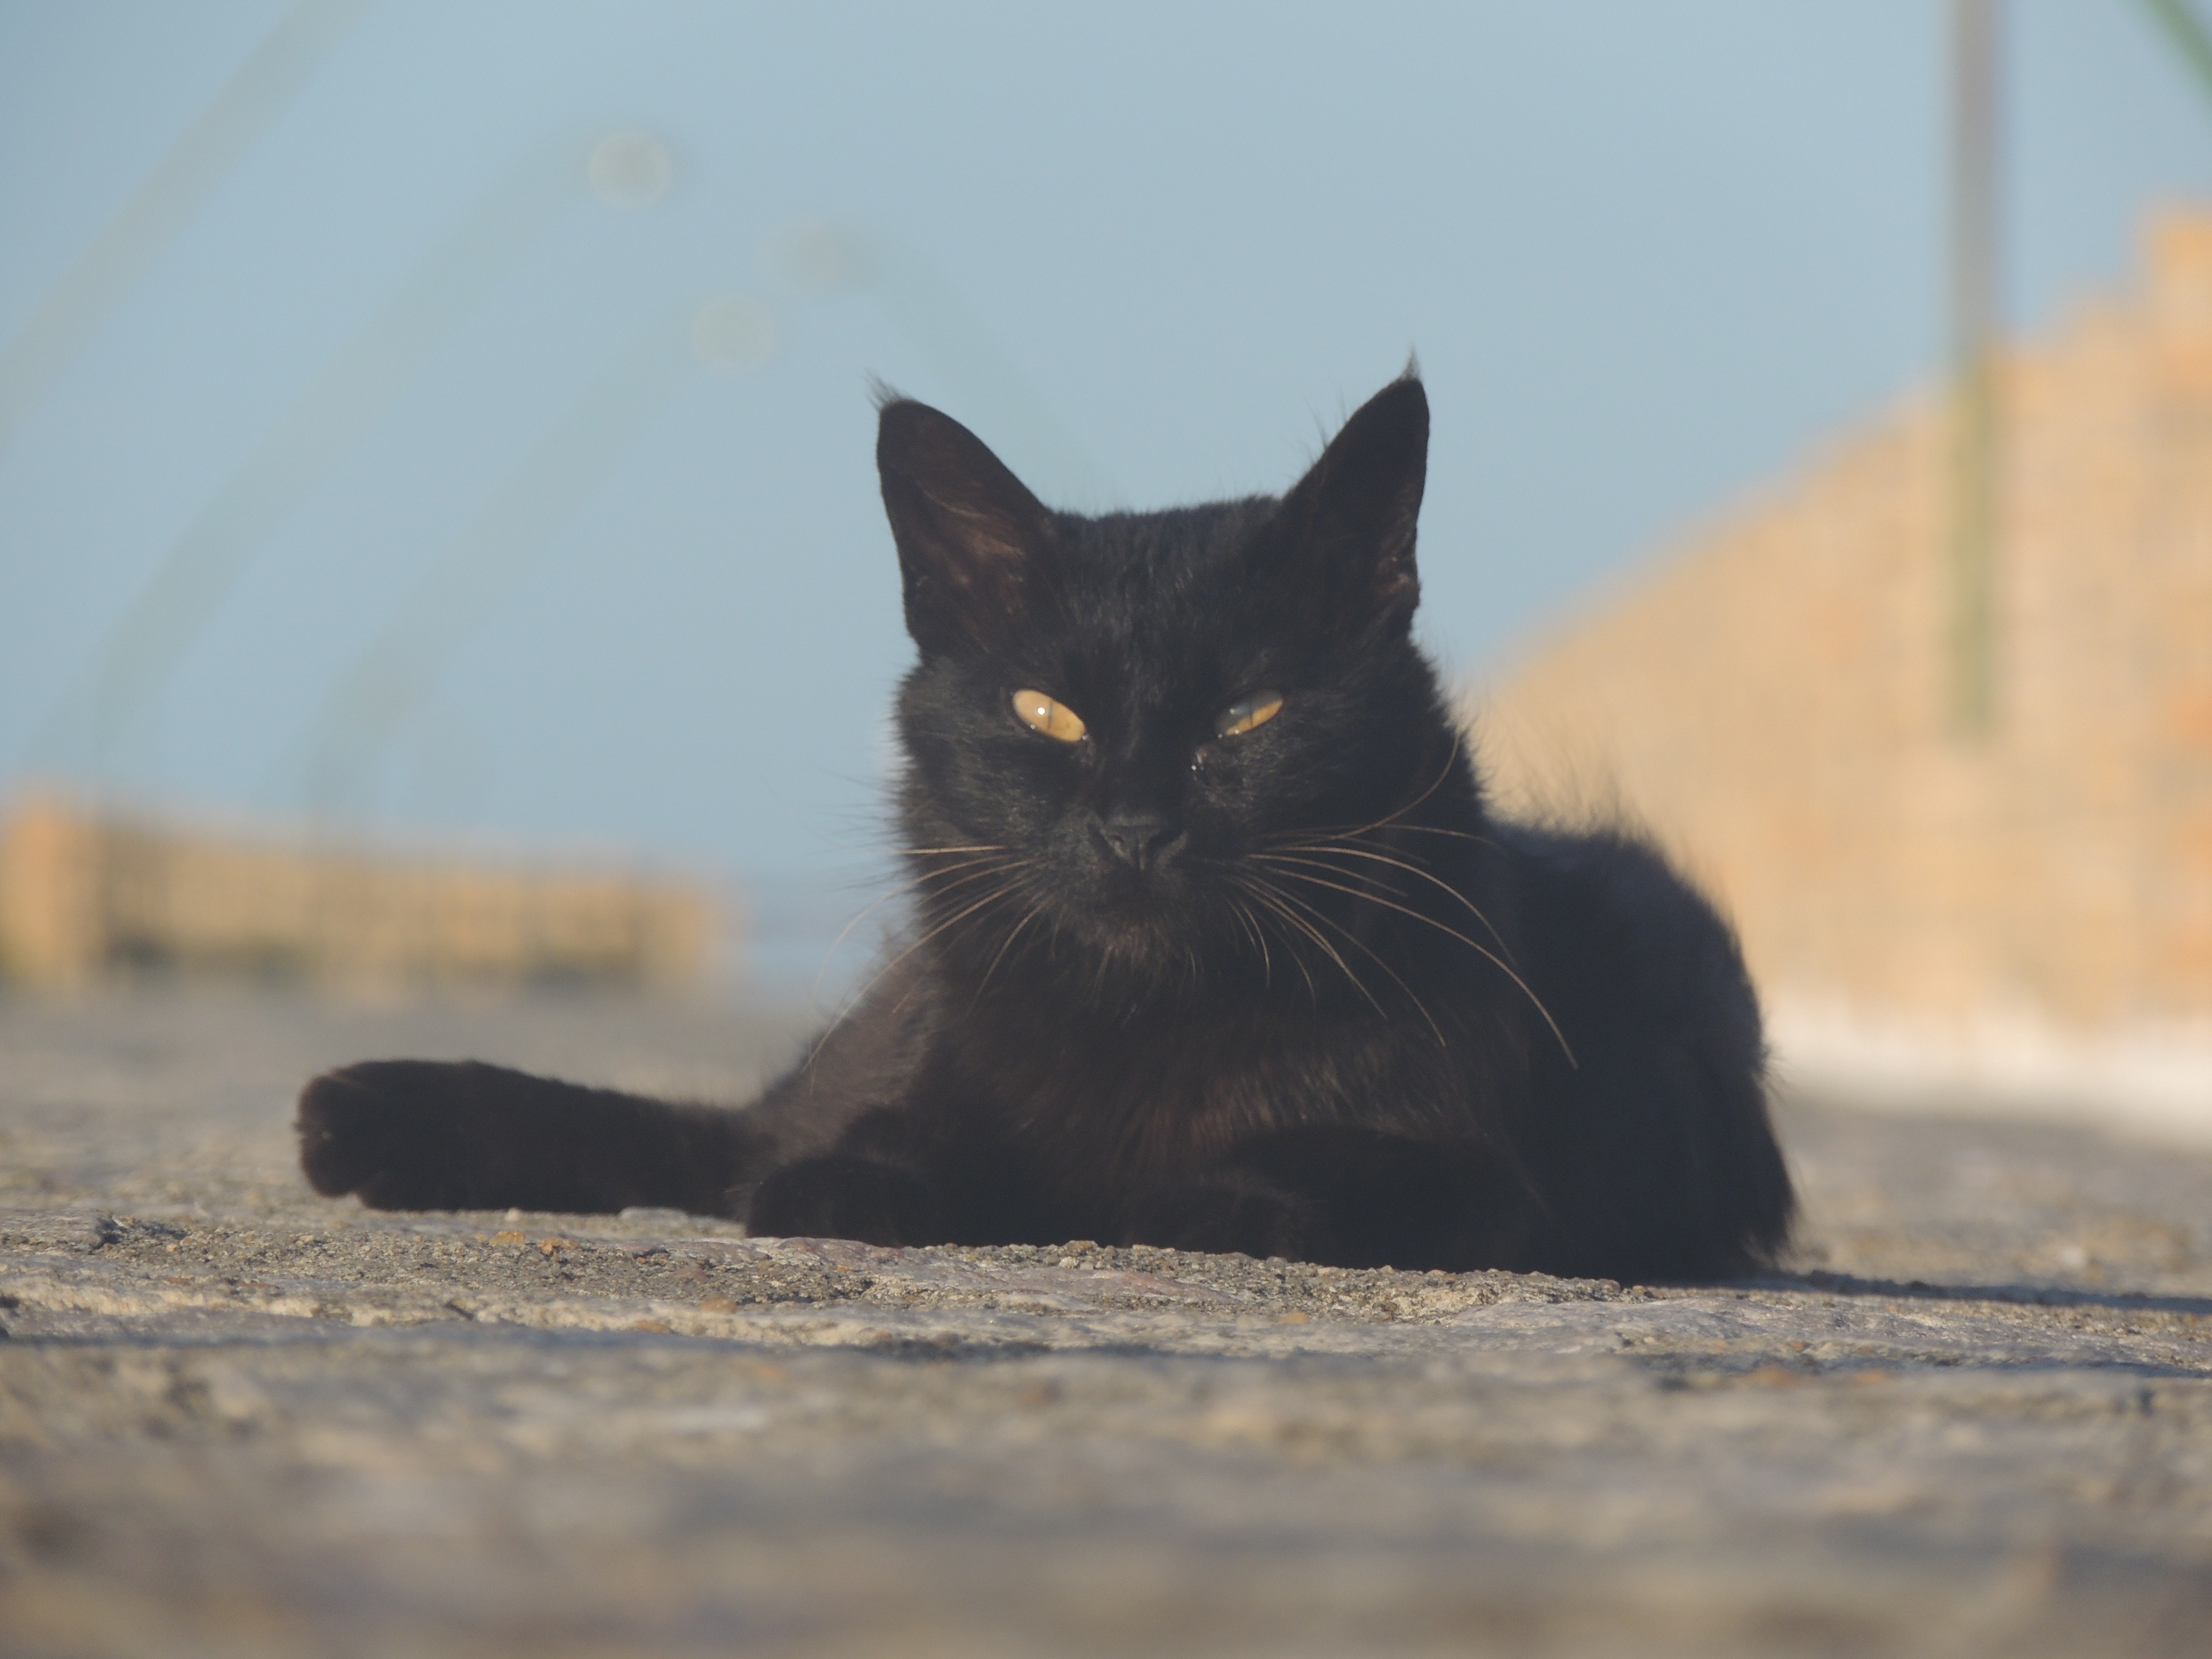
kitten, cat, mammal, black cat, black, fauna, whiskers, vertebrate, small to medium sized cats, cat like mammal, carnivoran